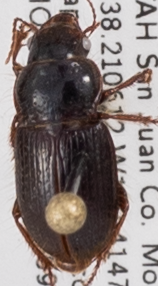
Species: Piosoma setosum
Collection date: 2022-08-09
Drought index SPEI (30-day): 0.184
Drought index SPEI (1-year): -0.88
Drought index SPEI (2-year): -2.09